Albert Guyot

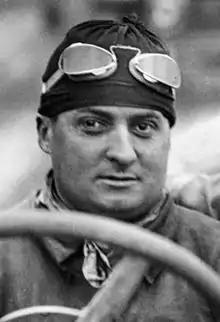
Guyot in 1914

Albert Abel Noël Hippolyte Guyot (25 December 1881 – 24 May 1947) was a French racing driver. He was one of the first Europe-based drivers to travel to America in order to compete in the Indianapolis 500.